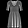
Label: Dress